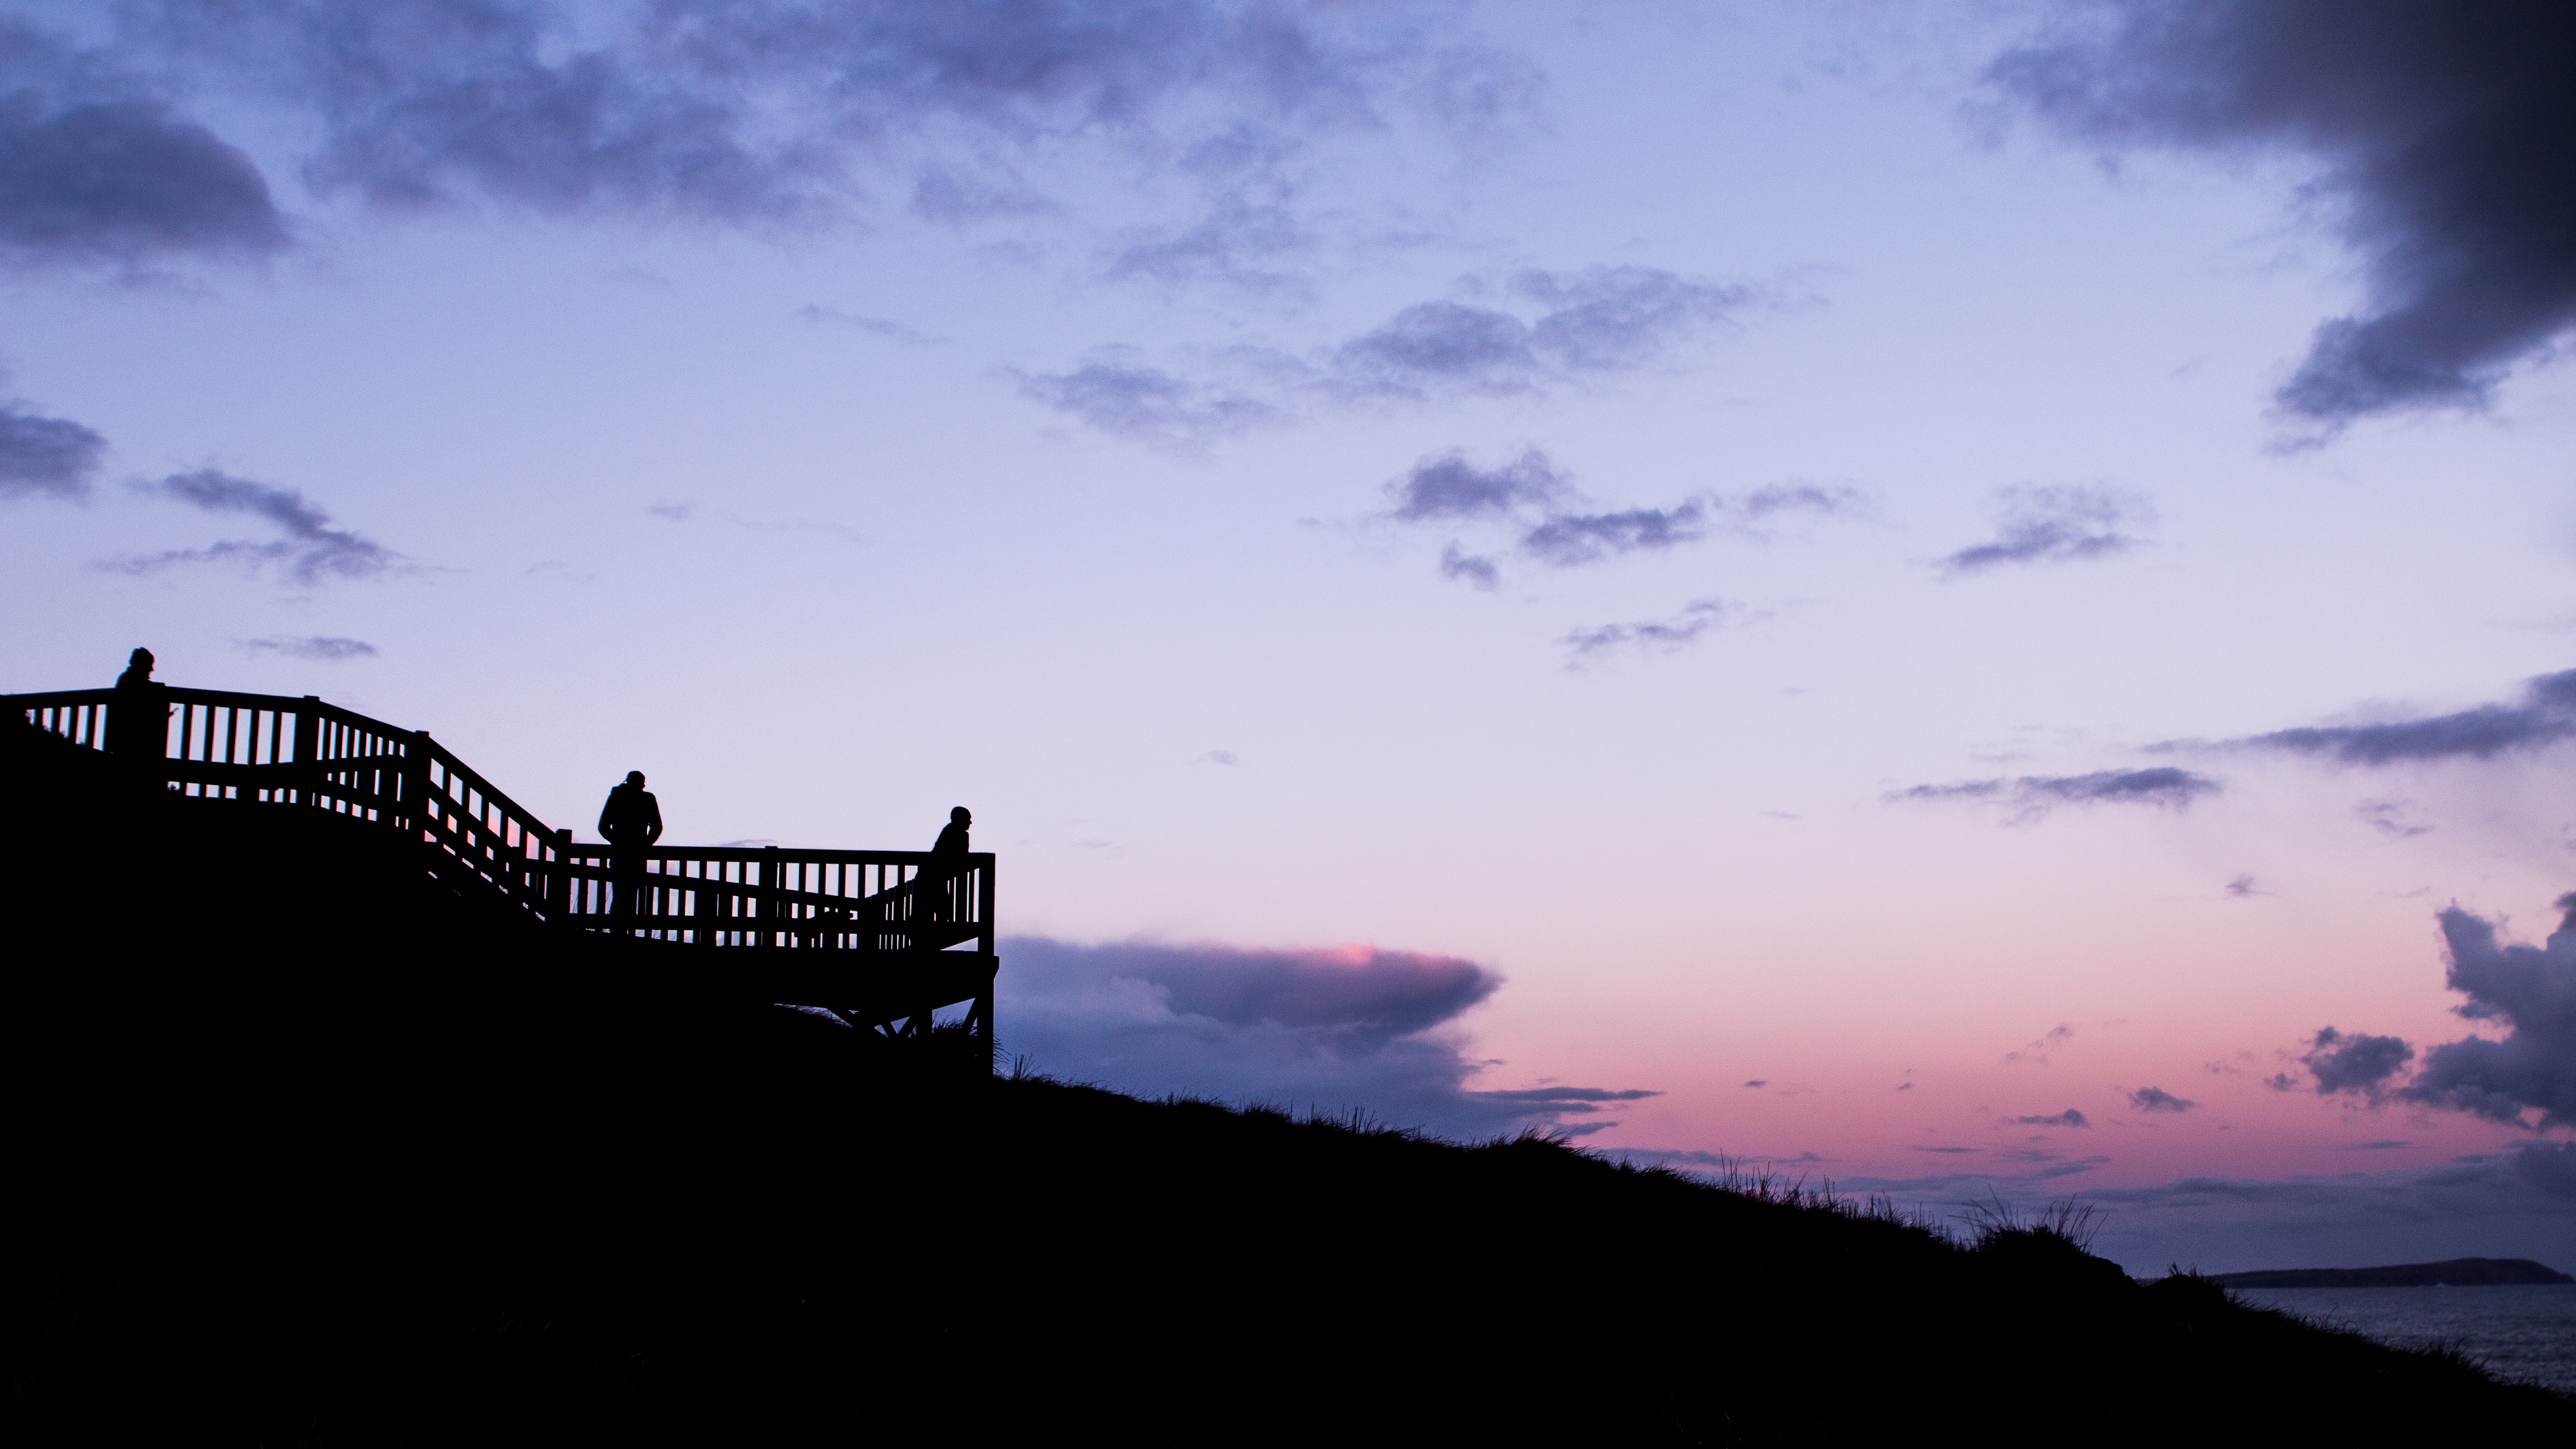
landscape, sea, tree, horizon, mountain, cloud, sky, sunrise, sunset, morning, hill, dawn, atmosphere, dusk, evening, calm, afterglow, phenomenon, meteorological phenomenon, computer wallpaper